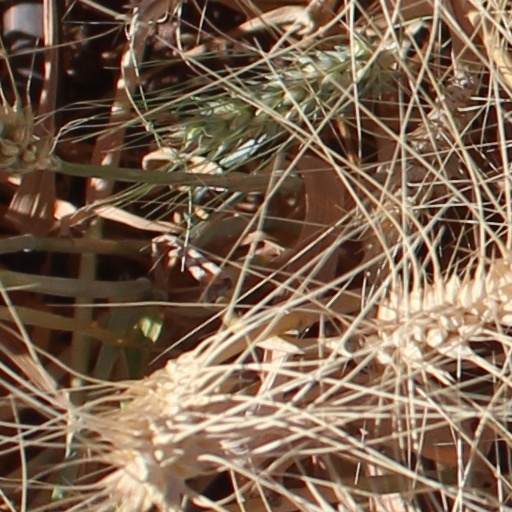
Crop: wheat